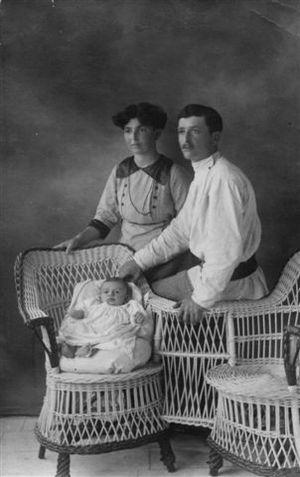
Joseph Baratz, également orthographié Yossef Baratz, né le 8 mai 1890 à Coșnița et mort le 14 décembre 1968 à Degania Alef, est un militant sioniste devenu homme politique israélien.